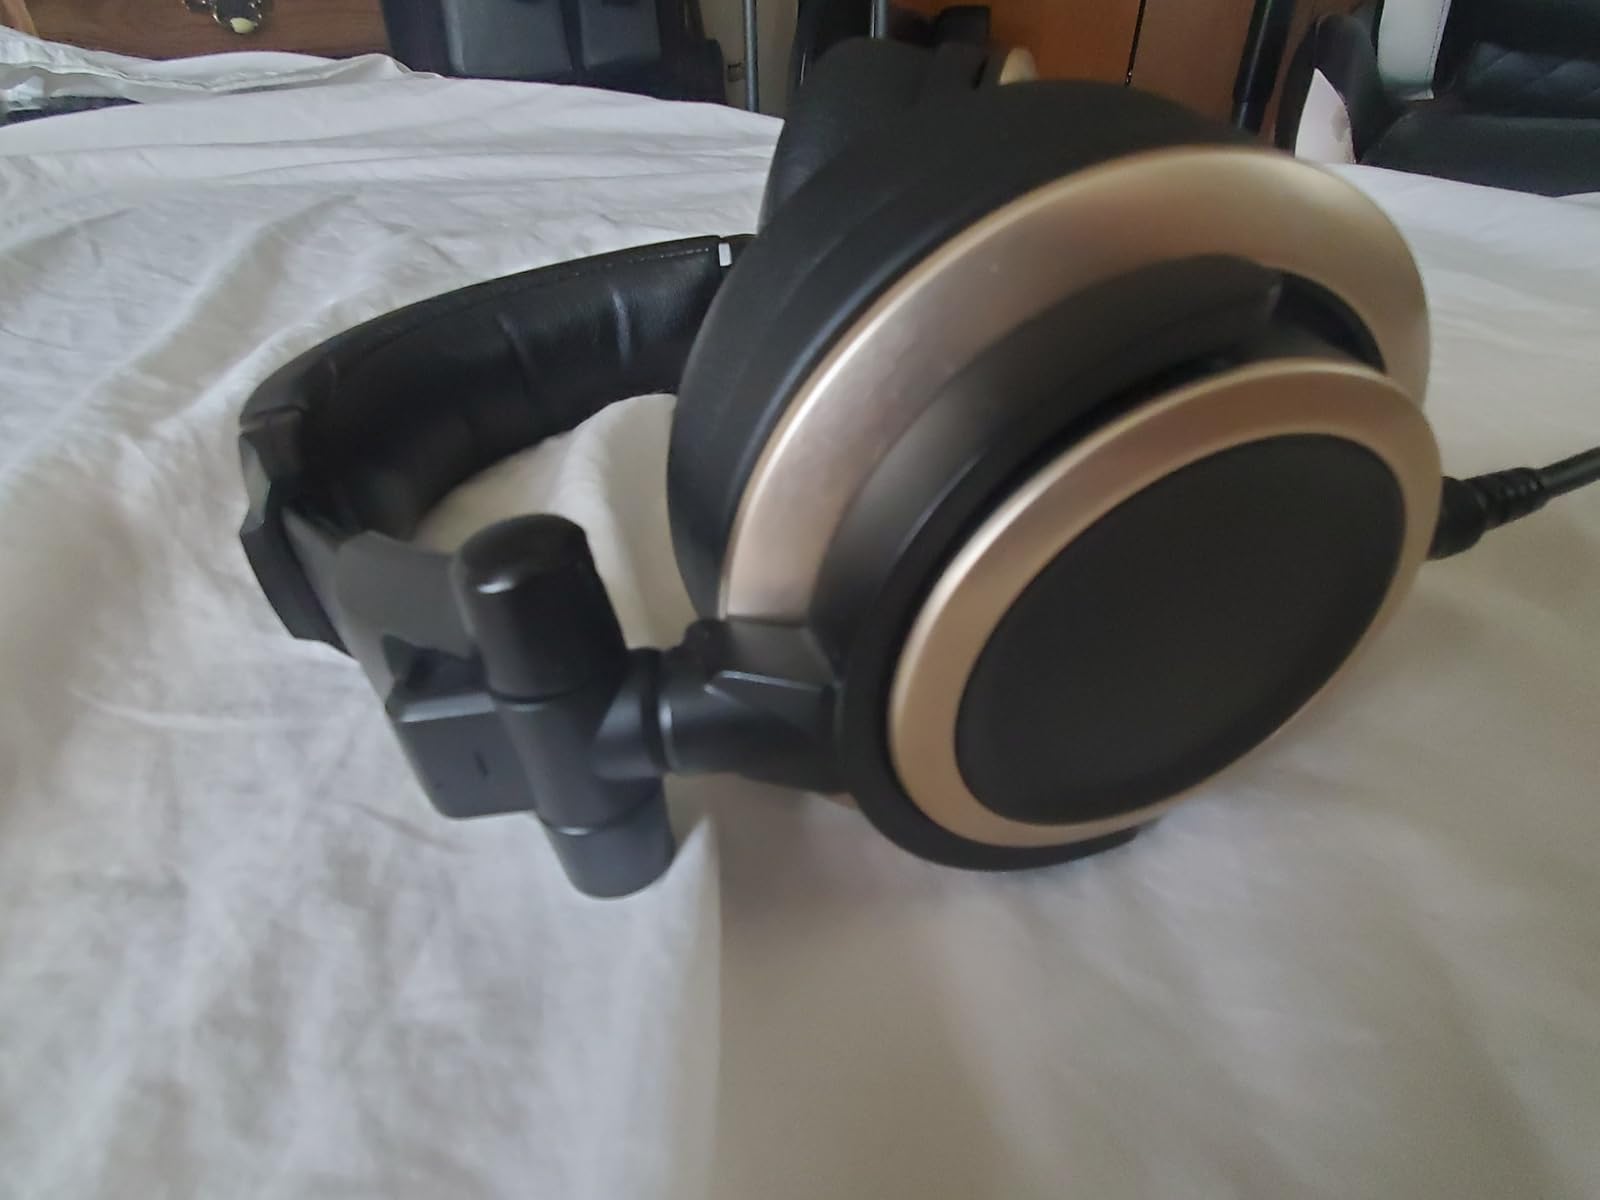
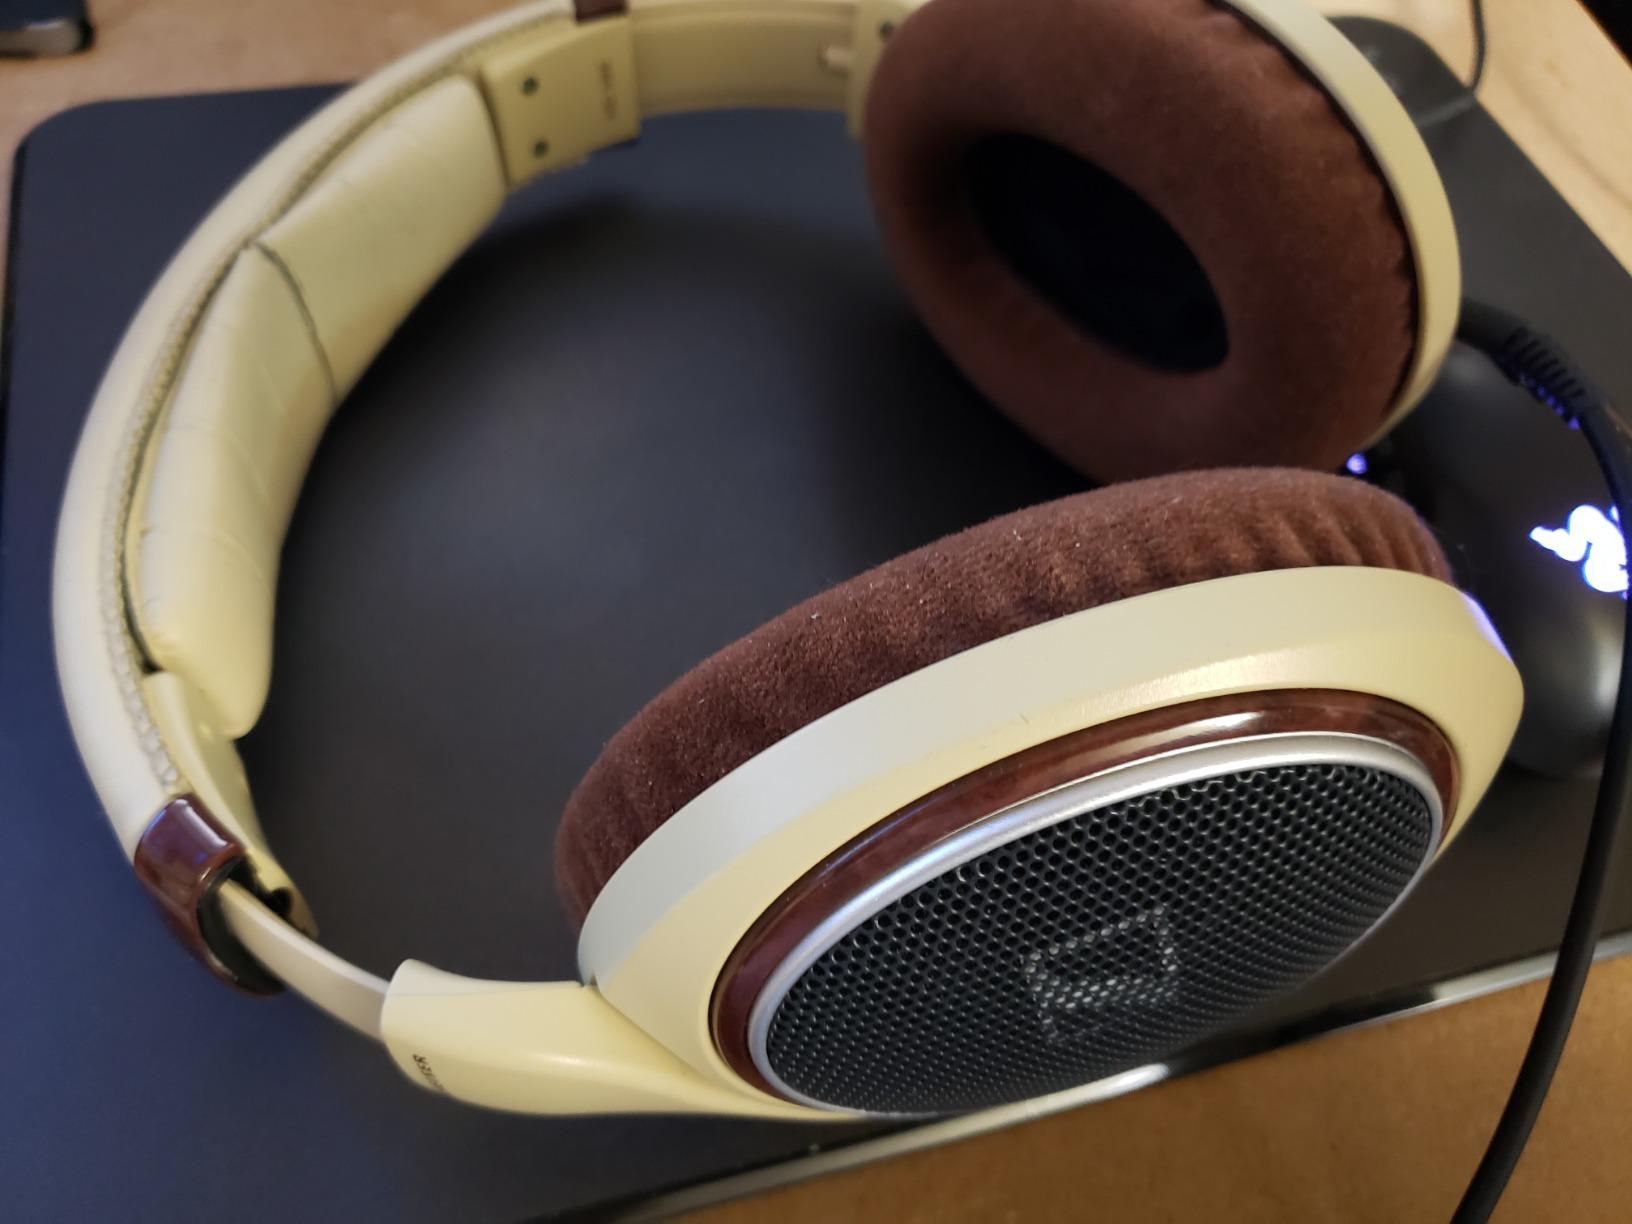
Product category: headphones
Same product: no